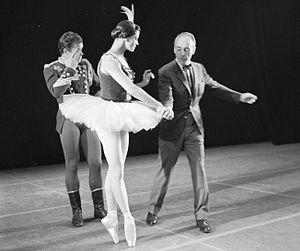
Melissa Hayden est une ballerine canadienne qui a fait partie du New York City Ballet.